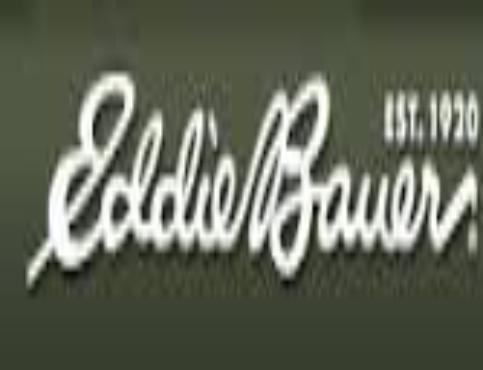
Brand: Eddie Bauer
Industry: Clothes